Joe Wolf

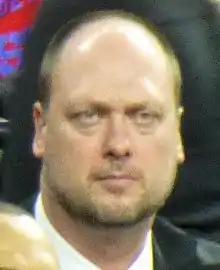
Wolf in 2014

Joseph James Wolf (December 17, 1964 – September 26, 2024) was an American professional basketball player and coach. Wolf played eleven seasons in the National Basketball Association (NBA) for seven different teams. He played college basketball for the North Carolina Tar Heels, where in 1987 he was named first-team All-ACC. Prior to UNC, Wolf was one of the most successful high school players in Wisconsin state history.